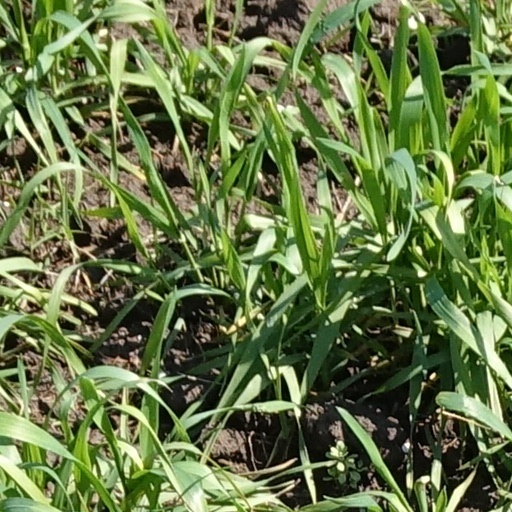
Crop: wheat